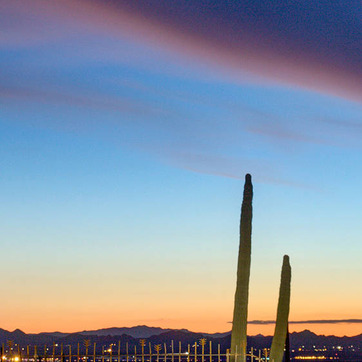
Material: sky